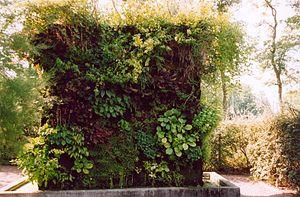
Mur végétal (ou mur végétalisé) présenté en France au festival de Chaumont-sur-Loire (Loir-et-Cher, France). Photographie prise par GIRAUD Patrick. Ce type de mur peut être intégré dans certaines démarche de type HQE (haute qualité environnementale)
Chaumont-sur-Loire est une commune française située dans le département de Loir-et-Cher en région Centre-Val de Loire.